Peter Gill (chemist)

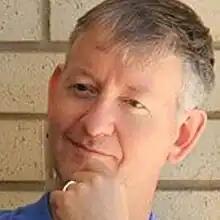

Peter Malcolm Wallace Gill (born 9 November 1962) is a New Zealand theoretical and computational chemist known for his contribution to density functional theory (DFT). He is an early and main contributor to the computational chemistry software Q-Chem and was the president of the company during 1998–2013. He is especially known for developing the PRISM algorithm for evaluating two-electron integrals and linear-scaling DFT, as well as self-consistent field method for excited state electronic structure.